Benjamin Drake Wright

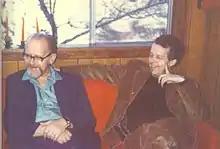
Georg Rasch and Benjamin Wright

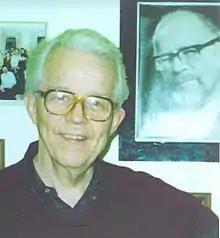
Benjamin Wright with a photo of Georg Rasch

Wright was born in Wilkes Barre, Pennsylvania, on March 30, 1926. He retired in October, 2001.